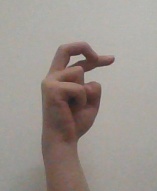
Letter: zay